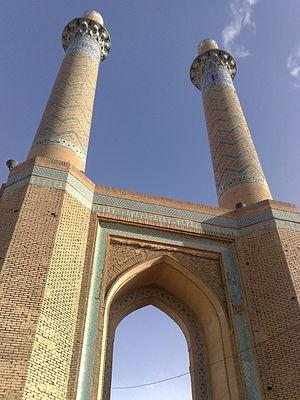
Cette liste recense les constructions historiques de la province d'Ispahan.